Middlefield Collegiate Institute

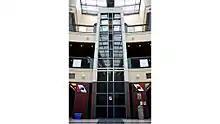
The elevator at MCI

MCI has a large glass ceiling in the rotunda, which is renovated biennially, to check for possible hazards and risks, and to replace any cracked or possible dangerous glass. This glass ceiling can be seen from almost anywhere in the central section of the school, and is a staple of Middlefield culture. The ceiling also gives in light and provides it for the central wing as well, thus helping reduce MCI's environmental impact, and is one of the reasons MCI was certified a Silver Eco School.